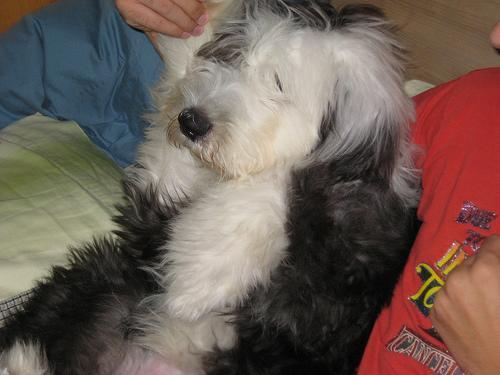
Old_English_sheepdog